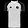
Label: T - shirt / top